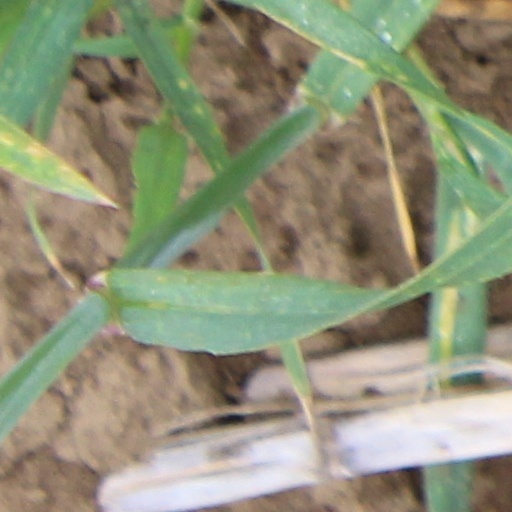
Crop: wheat